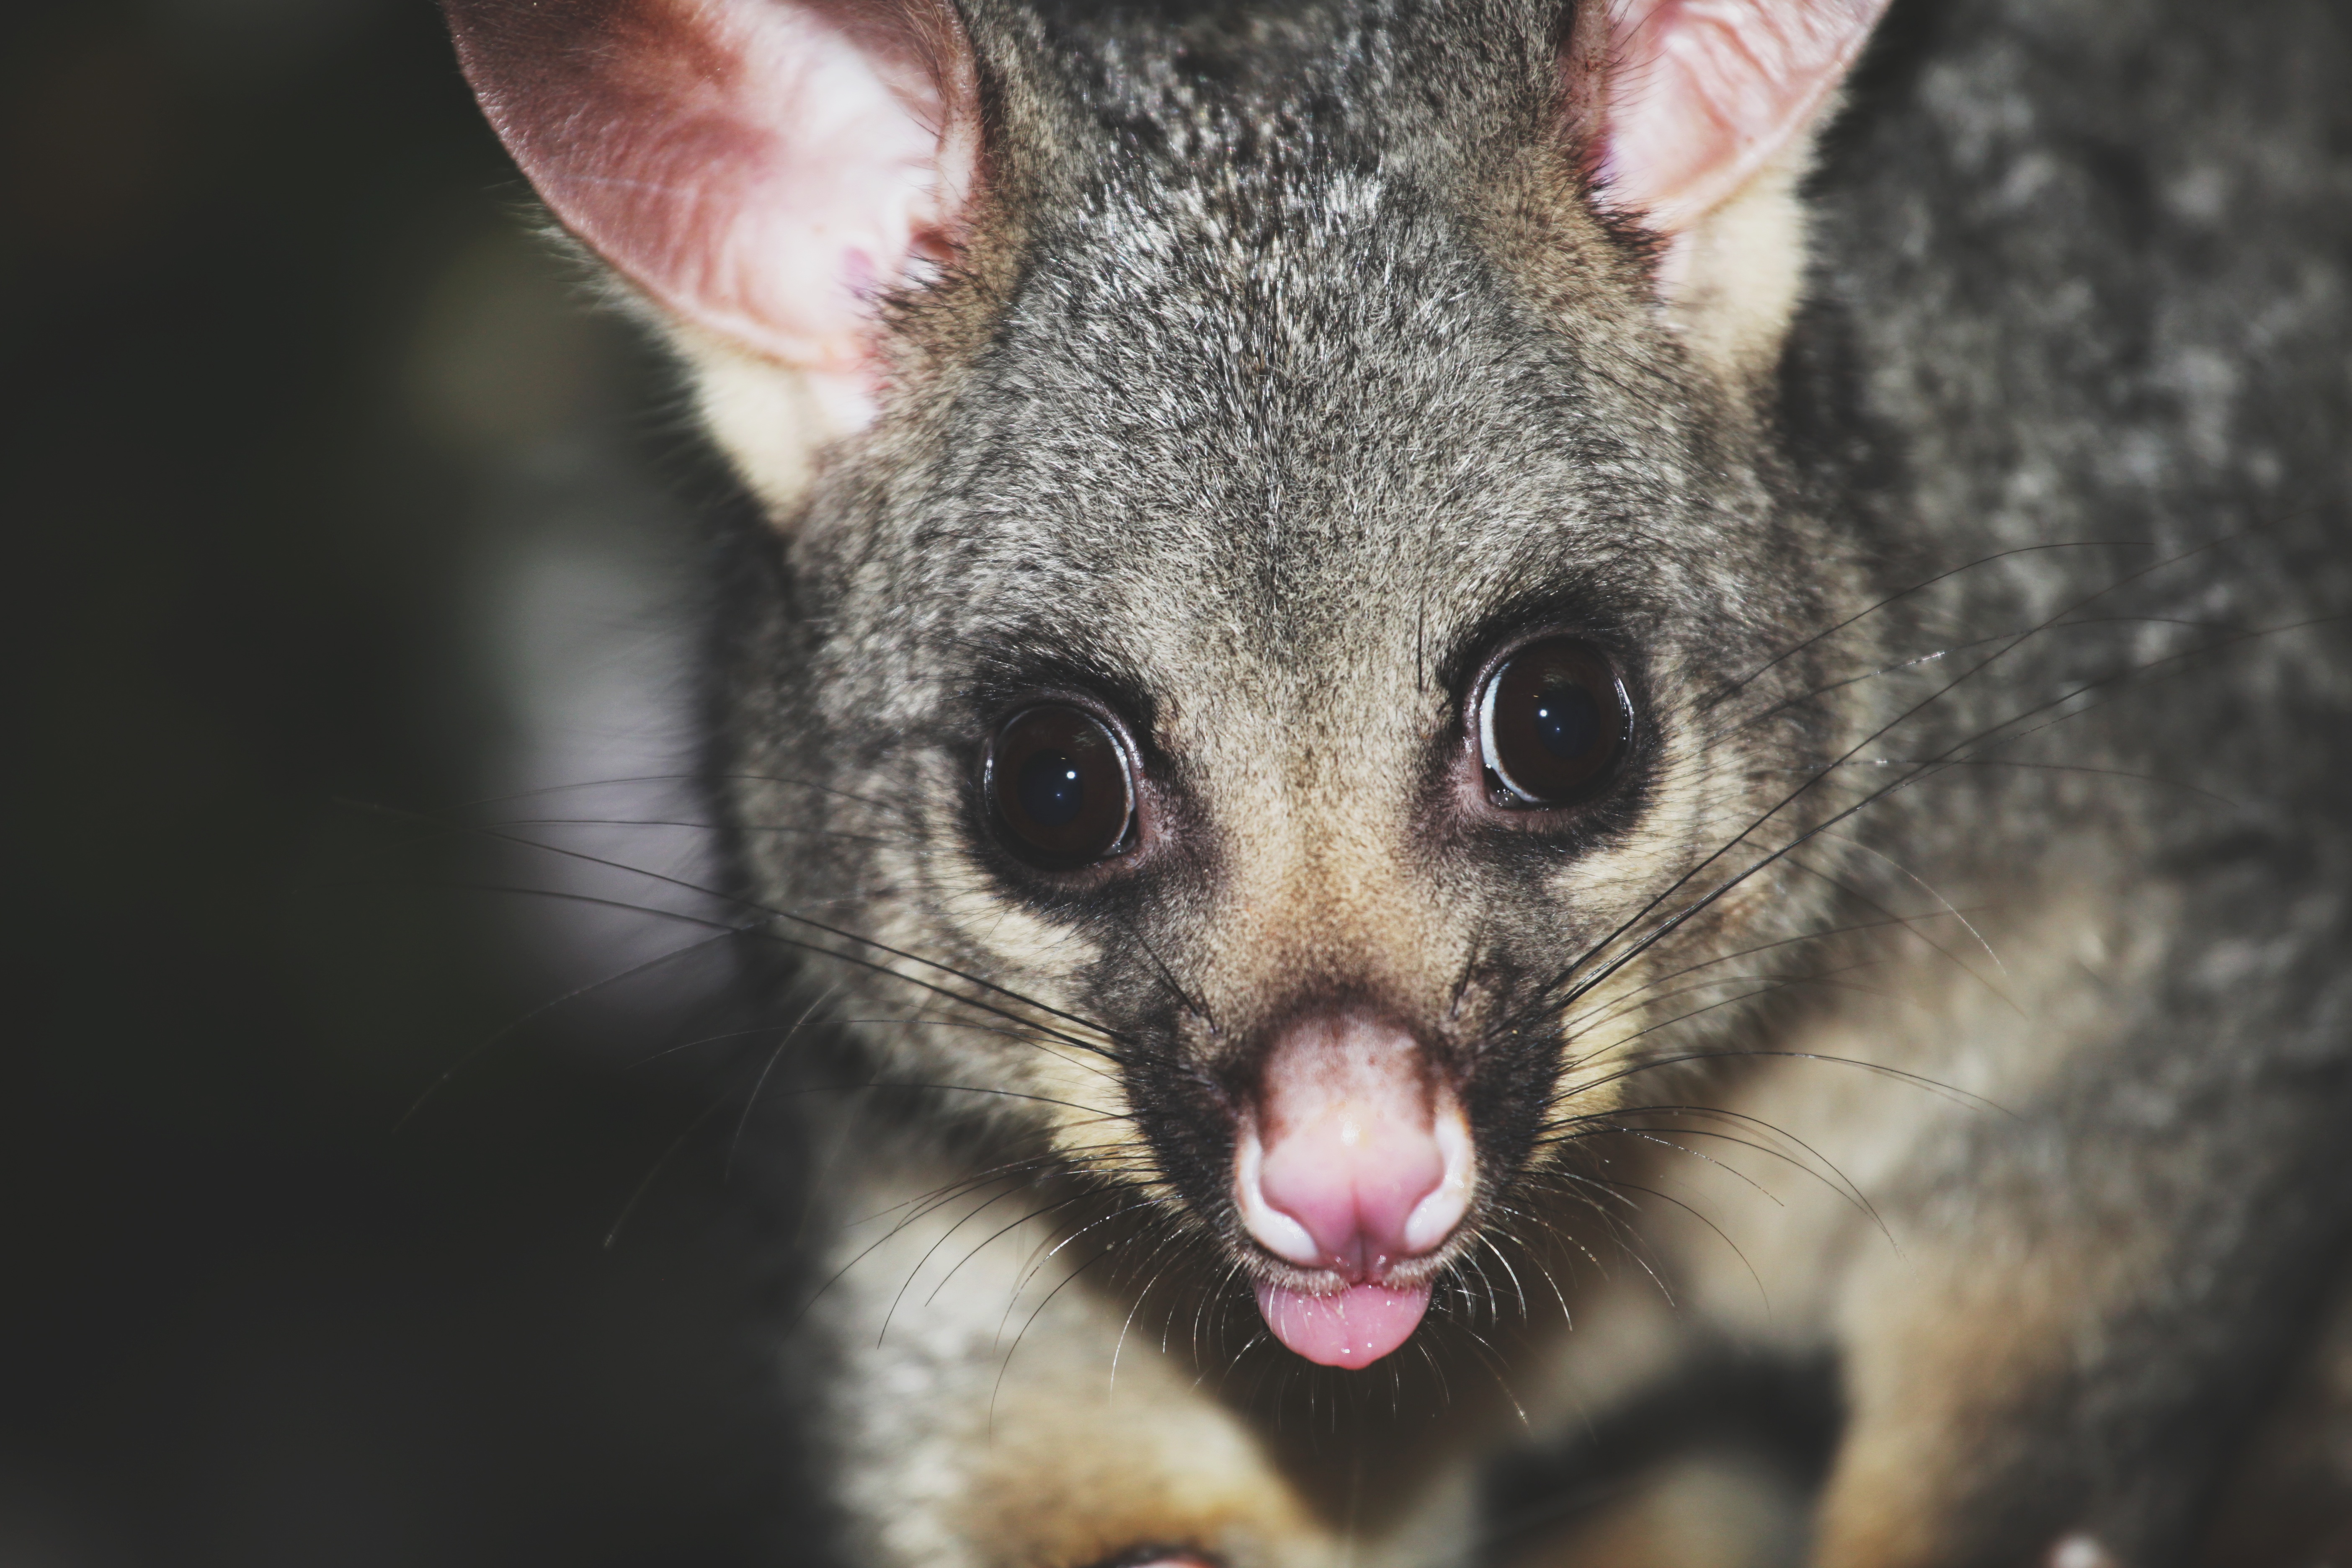
wildlife, mammal, possum, opossum, fauna, wallaby, close up, whiskers, vertebrate, marsupial, tasmanian devil, virginia opossum, common opossum, viverridae, kinkajou